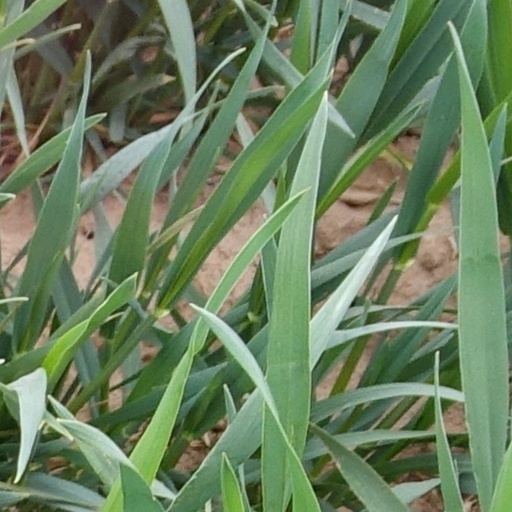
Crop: wheat